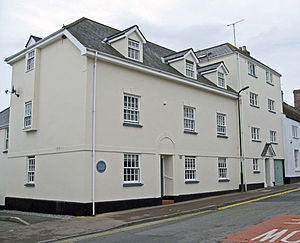
Monmouth Heritage Trail
Hyam's Mineral Water Works
Monmouth Heritage Trail er en vandrerute, der forbinder en række seværdigheder i byen Monmouth i Wales.